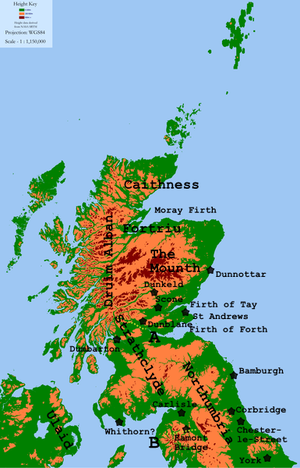
Constantin II, mort en 952, est roi d'Écosse de 900 à 943.